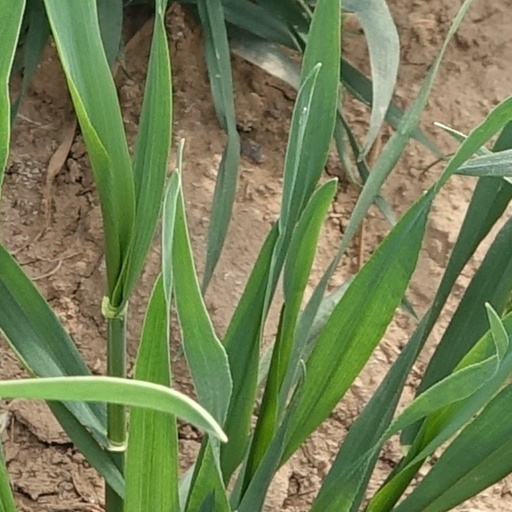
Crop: wheat